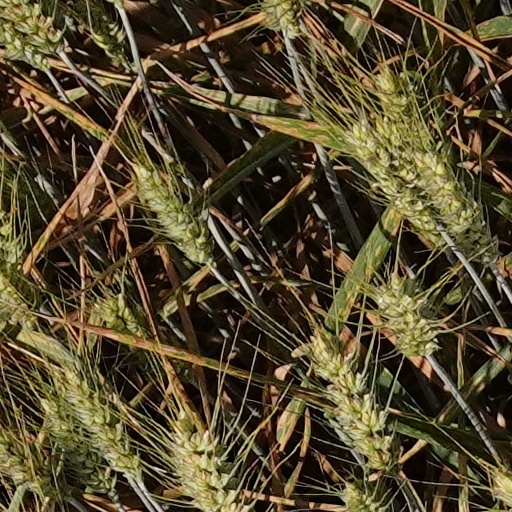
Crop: wheat